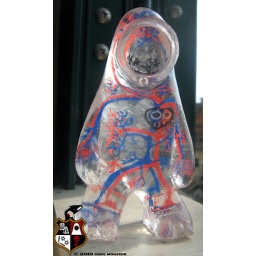
custom made for the silent armada vinyl monster custom blind box series 1 by KNGL